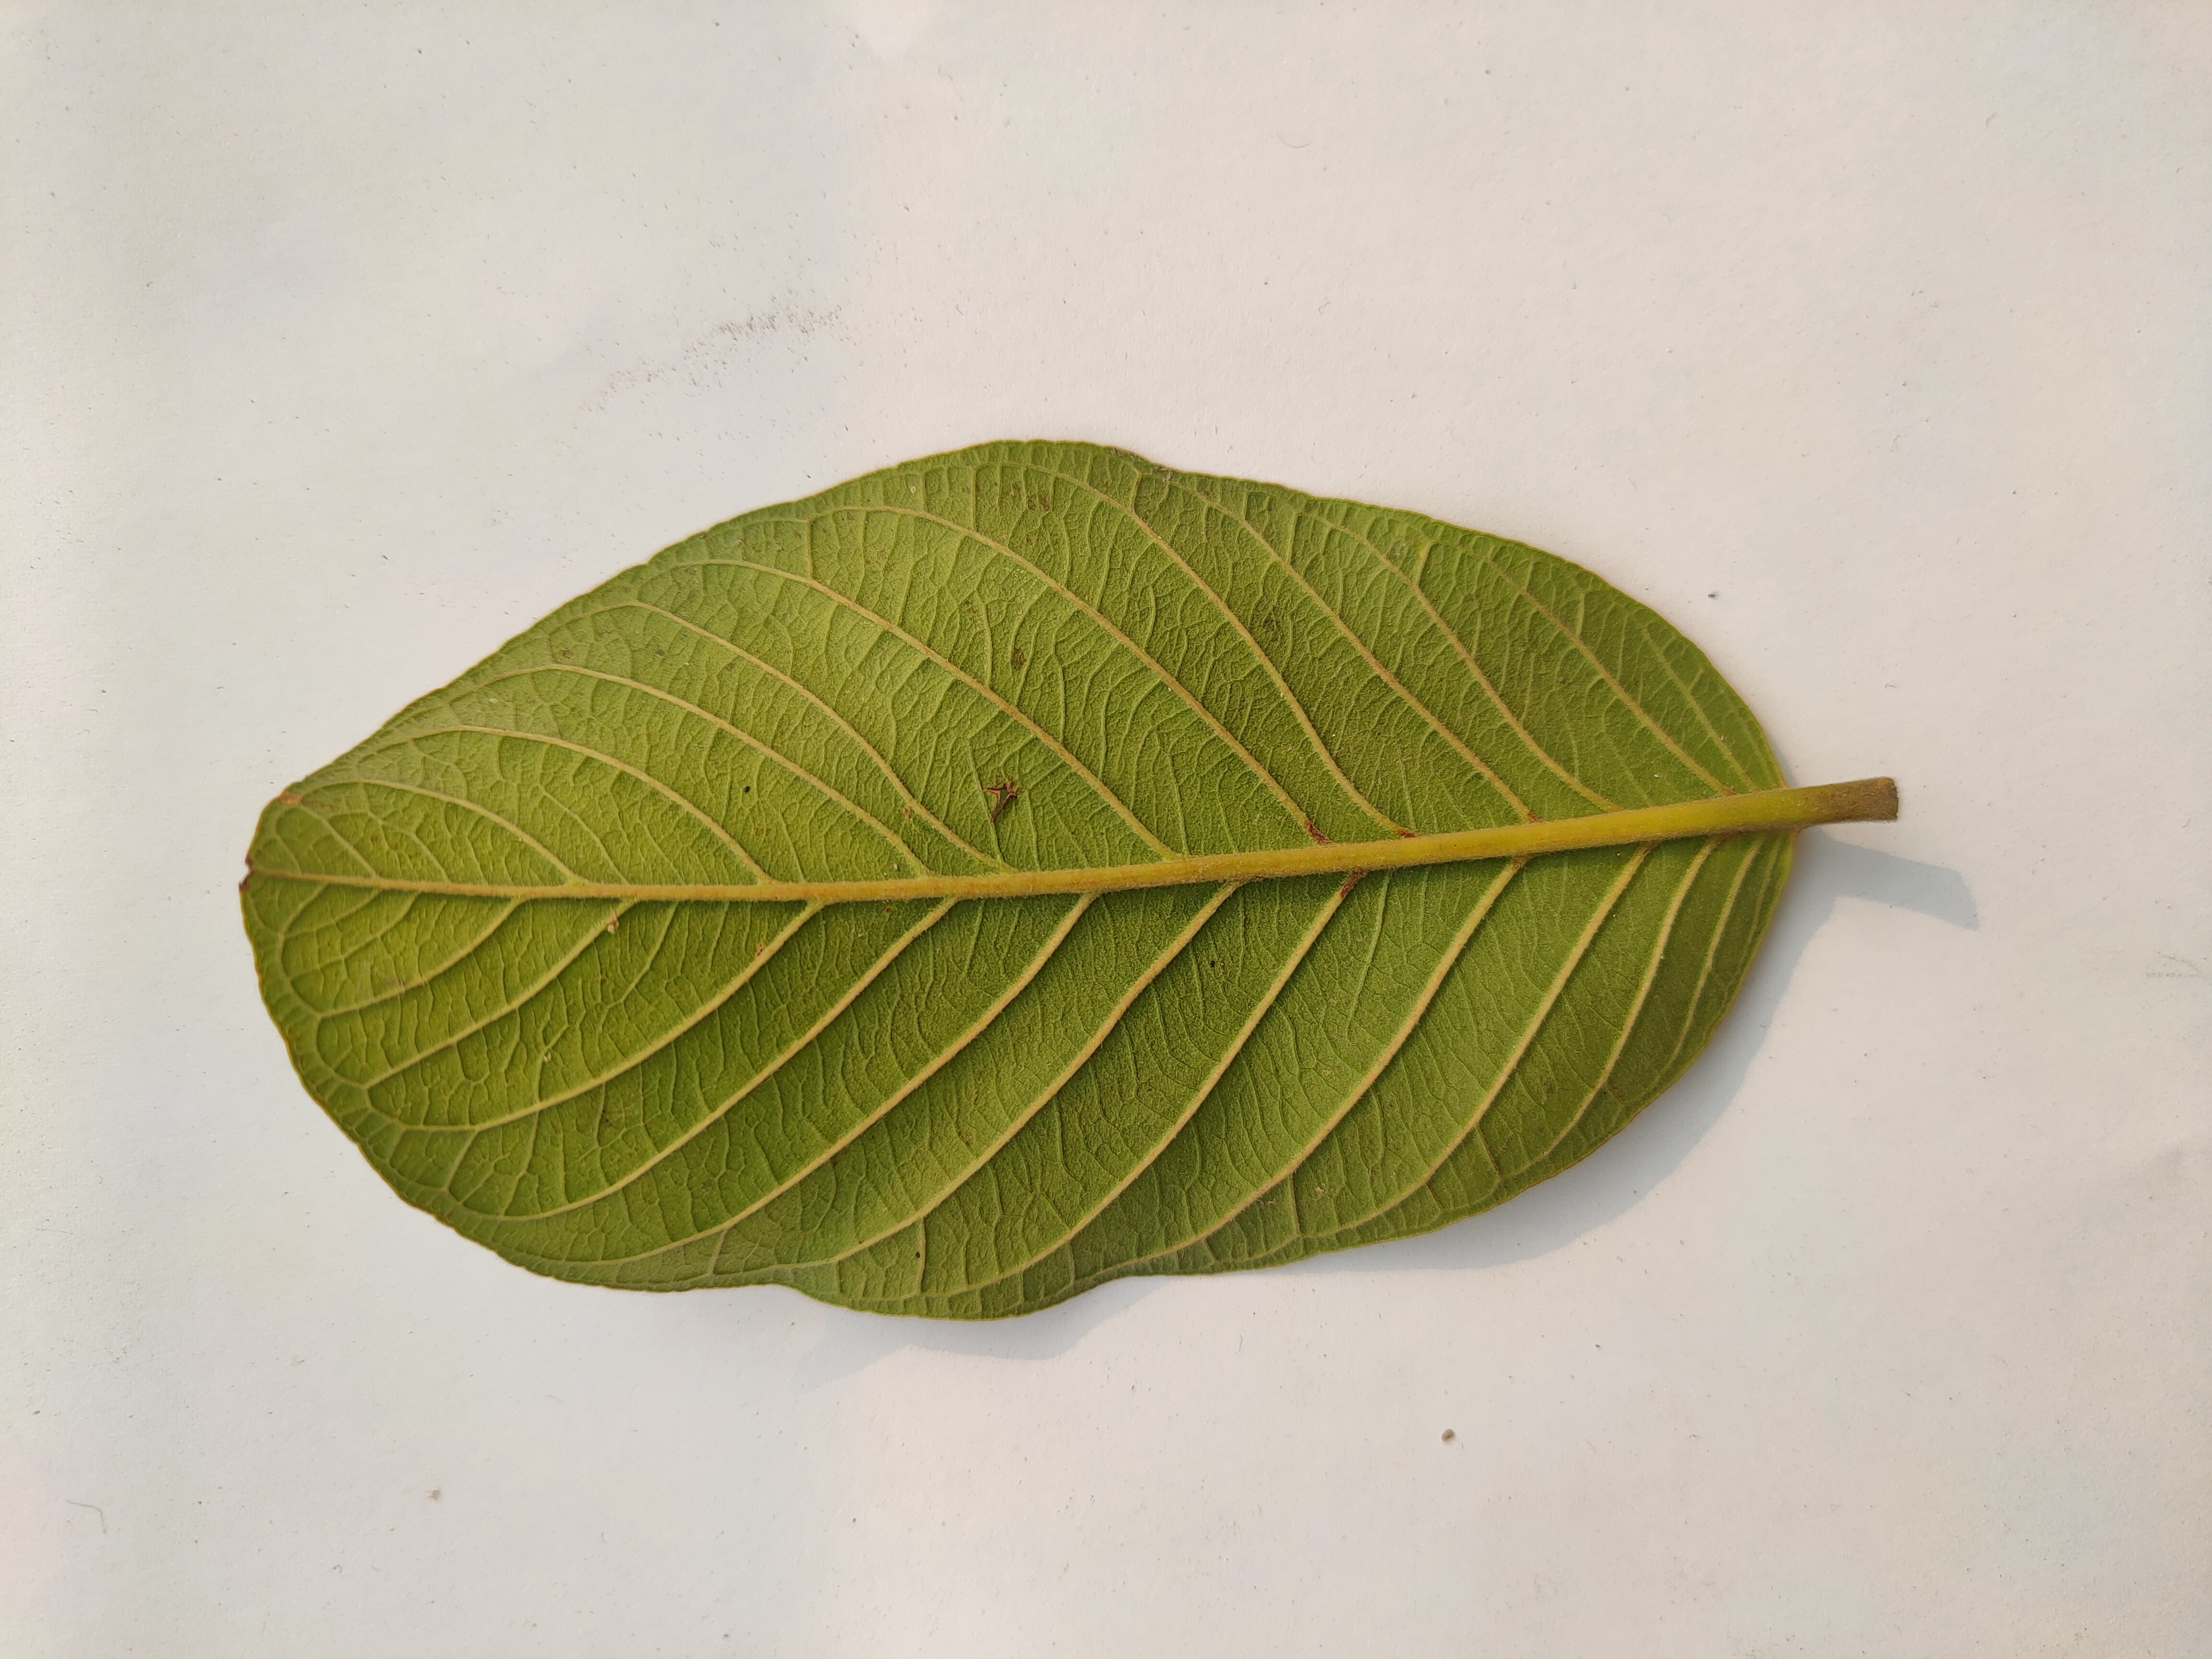
Leaf variety: Guava